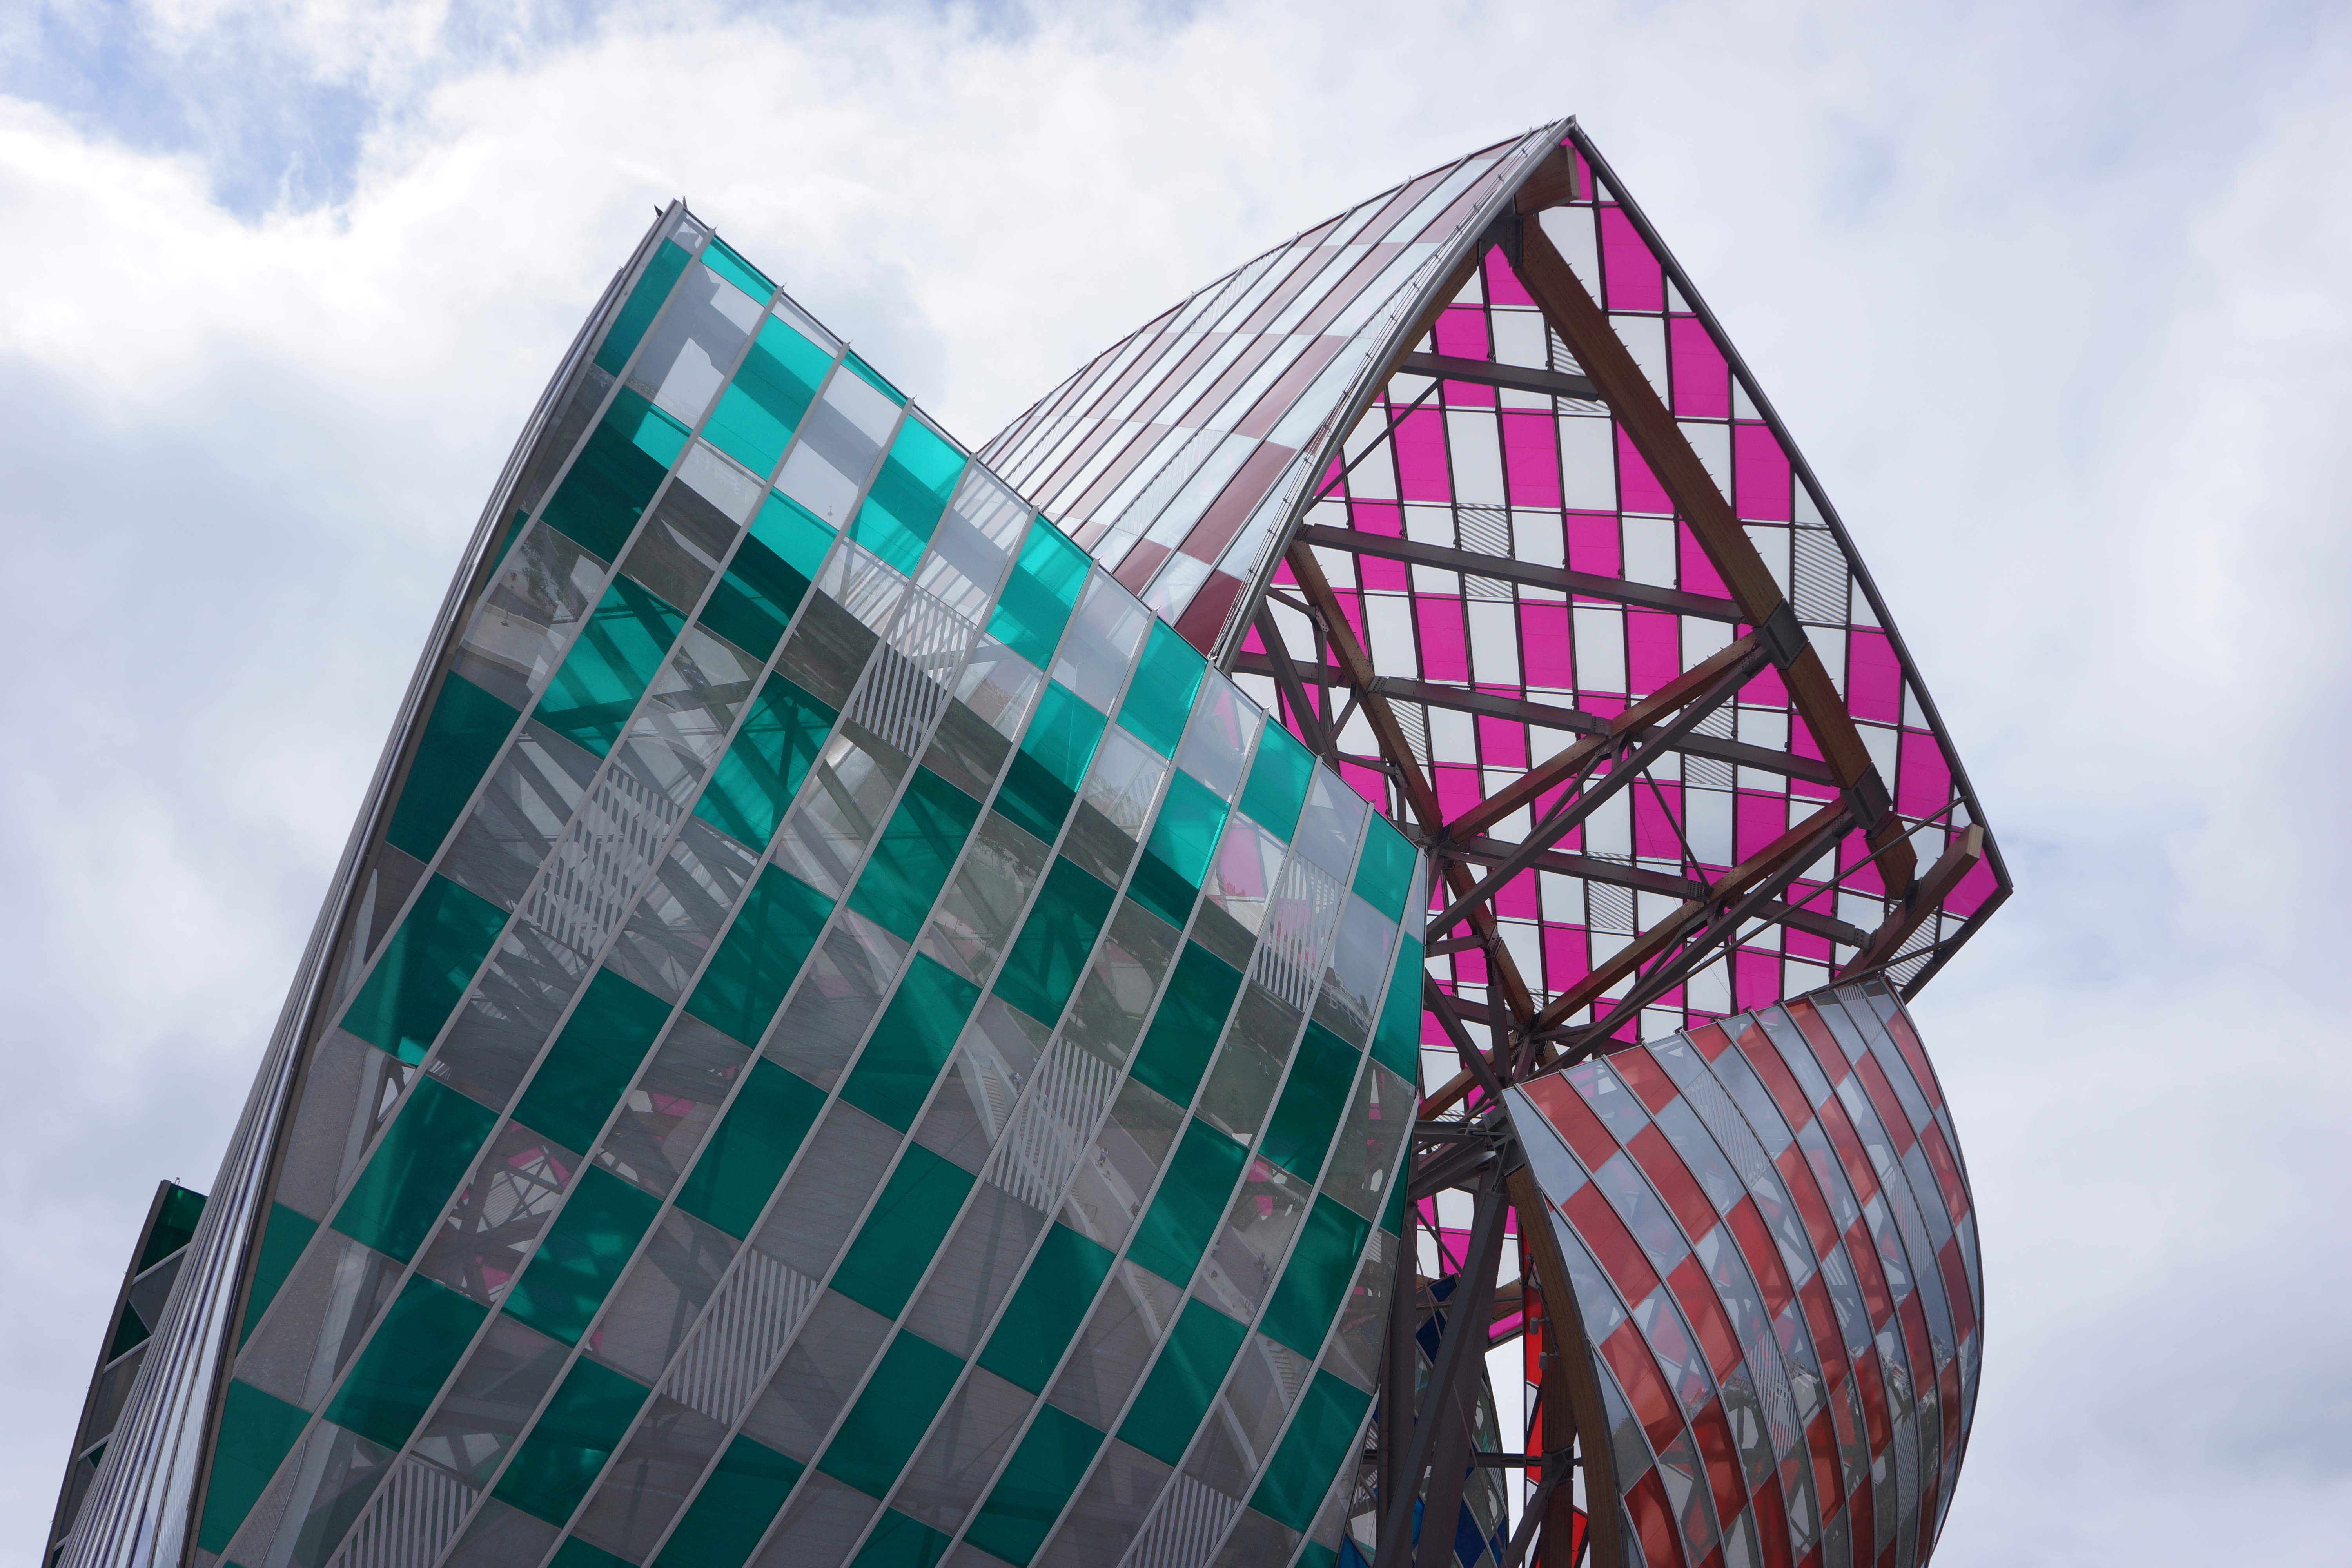
architecture, paris, skyscraper, color, tower block, design, symmetry, shape, gehry lvmh